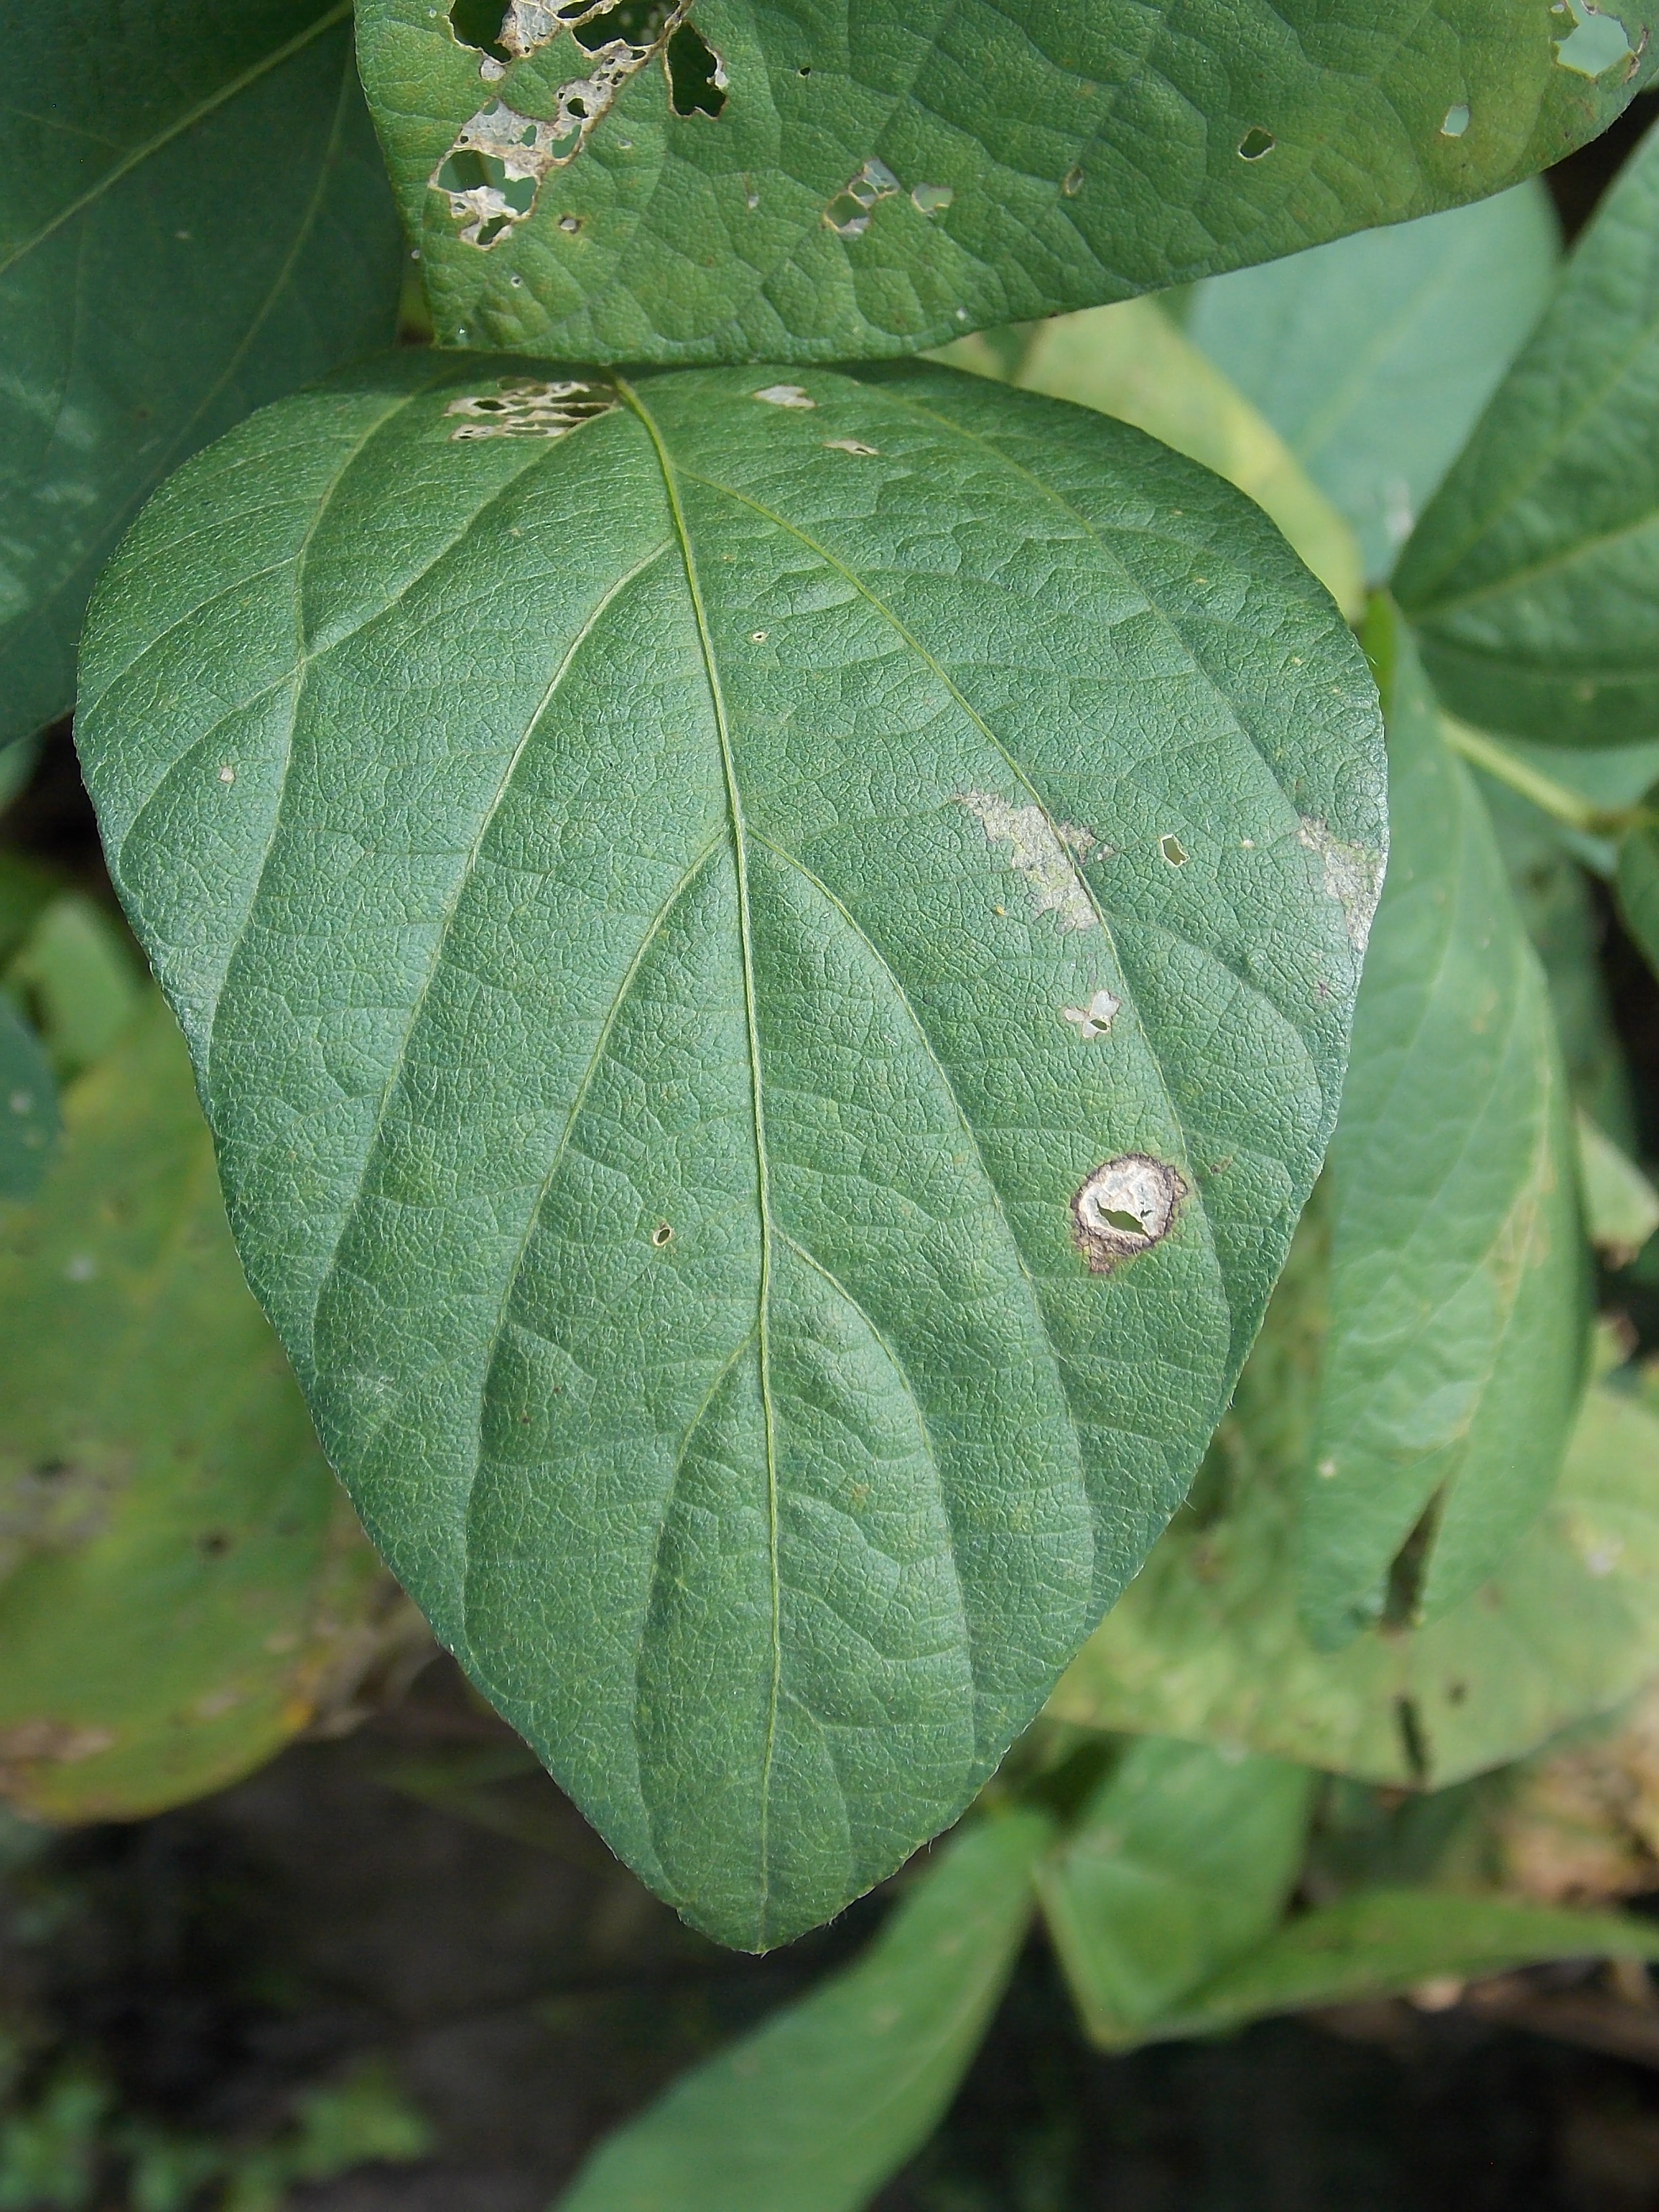
Label: Disease